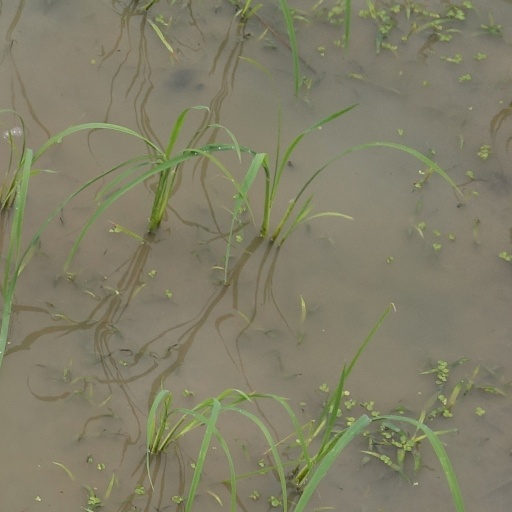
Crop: rice